VJing

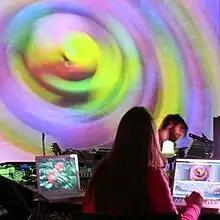
A VJ working with computers with their projection in the background

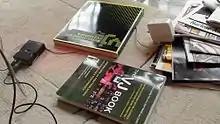
The VJ Book and VJ:Audio Visual Art + VJ Culture

VJing (pronounced: "VEE-JAY-ing") is a broad designation for realtime visual performance. Characteristics of VJing are the creation or manipulation of imagery in realtime through technological mediation and for an audience, in synchronization to music. VJing often takes place at events such as concerts, nightclubs, music festivals and sometimes in combination with other performative arts. This results in a live multimedia performance that can include music, actors and dancers. The term VJing became popular in its association with MTV's Video Jockey but its origins date back to the New York club scene of the 1970s. In both situations VJing is the manipulation or selection of visuals, the same way DJing is a selection and manipulation of audio.